Kid Rock

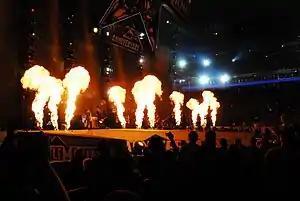
A display of pyrotechnics during one of Kid Rock's performances. His stage presence helped increase his local following in Detroit in the mid-1990s.

Kid Rock's stage presence became honed with the addition of a light show, pyrotechnics, dancers and a light-up backdrop bearing the name "Kid Rock", and 1996 saw the release of his most rock-oriented album to date, "Early Mornin' Stoned Pimp"; the album's title came from Bob Eberling, who told a sleepless, alcoholic, drug-using Kid Rock, "Dude, you are the early-morning, stoned pimp." According to Kid Rock, who distributed the album himself, "Early Mornin' Stoned Pimp" sold 14,000 copies.